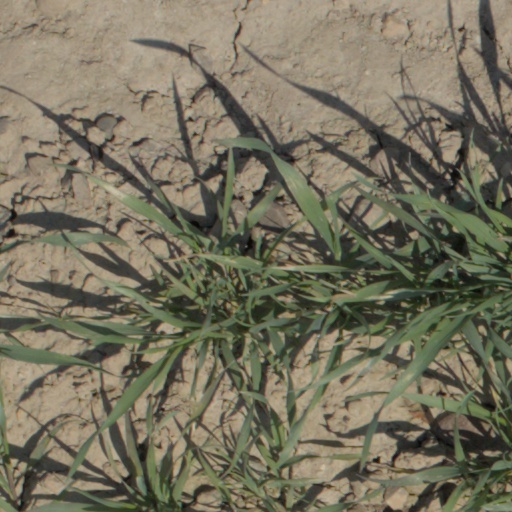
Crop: wheat